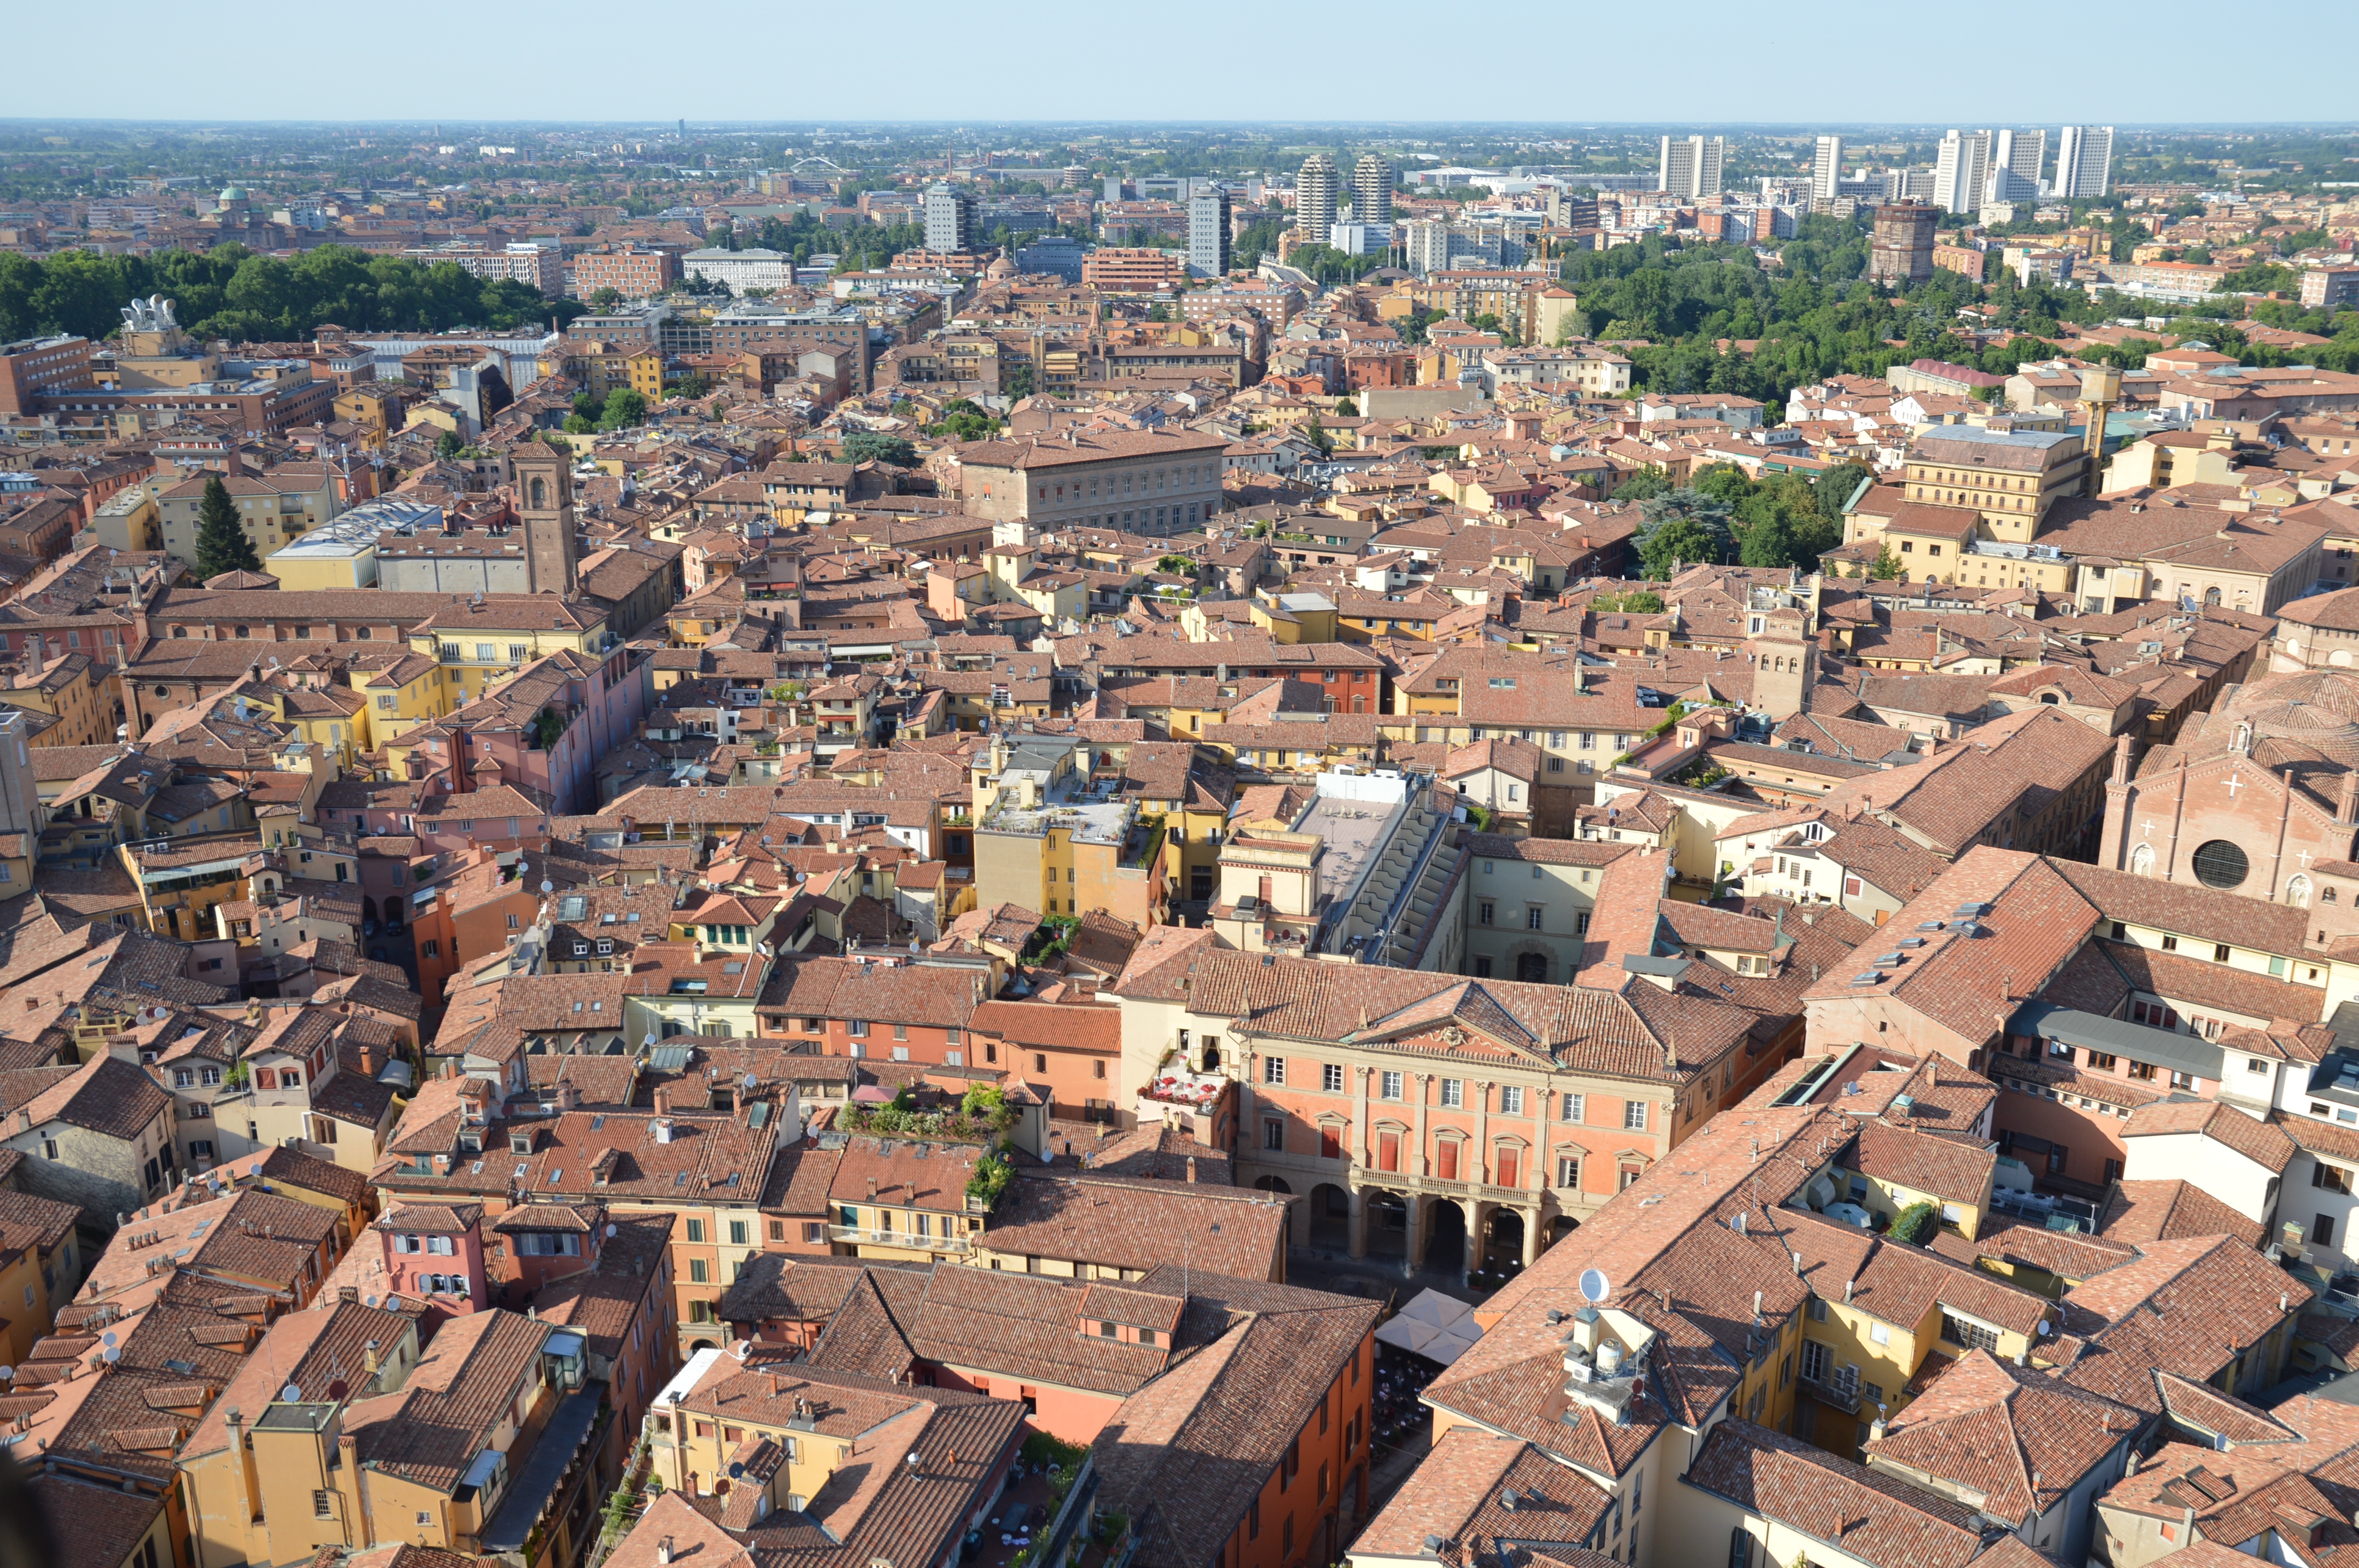
skyline, photography, town, city, cityscape, panorama, downtown, suburb, metropolis, neighbourhood, bird's eye view, bologna, aerial photography, view from the top, ancient history, residential area, geographical feature, human settlement